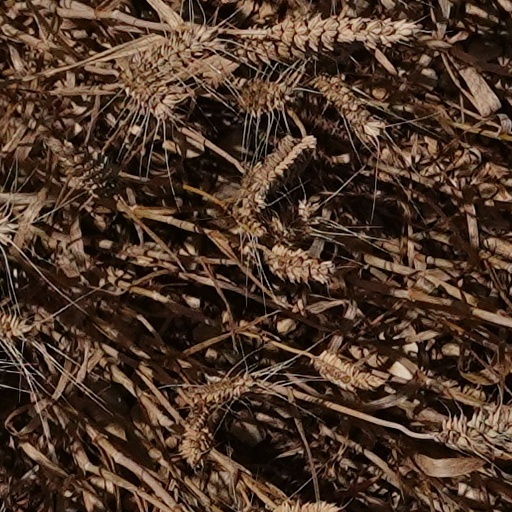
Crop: wheat